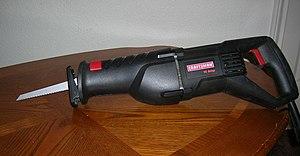
La scie sabre permet de scier sans avoir accès à la deuxième face de la pièce à scier. Comme une scie sauteuse dont elle reprend la cinématique de fonctionnement, mais contrairement à celle-ci, elle n'a pas besoin d'être nécessairement en appui sur la pièce à découper.